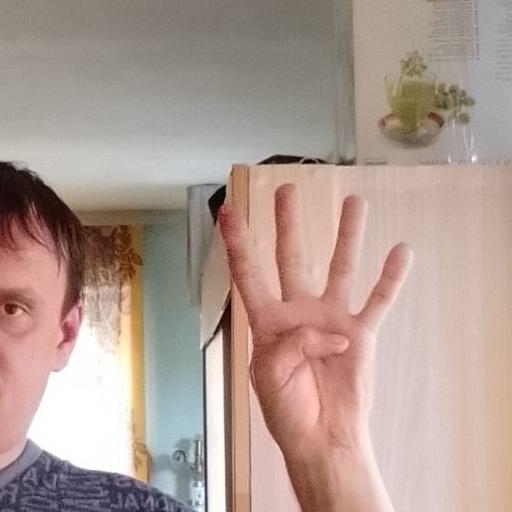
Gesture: four